Panic in the Skies!

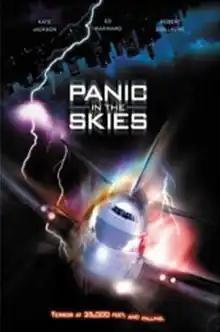

Panic in the Skies! is a 1996 American made-for television disaster film that is directed by Paul Ziller and was premiered on The Family Channel on October 13, 1996. The film stars Kate Jackson, Ed Marinaro and Erik Estrada.